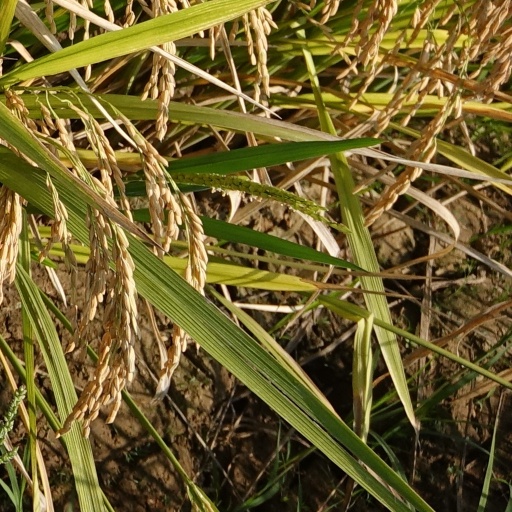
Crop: rice